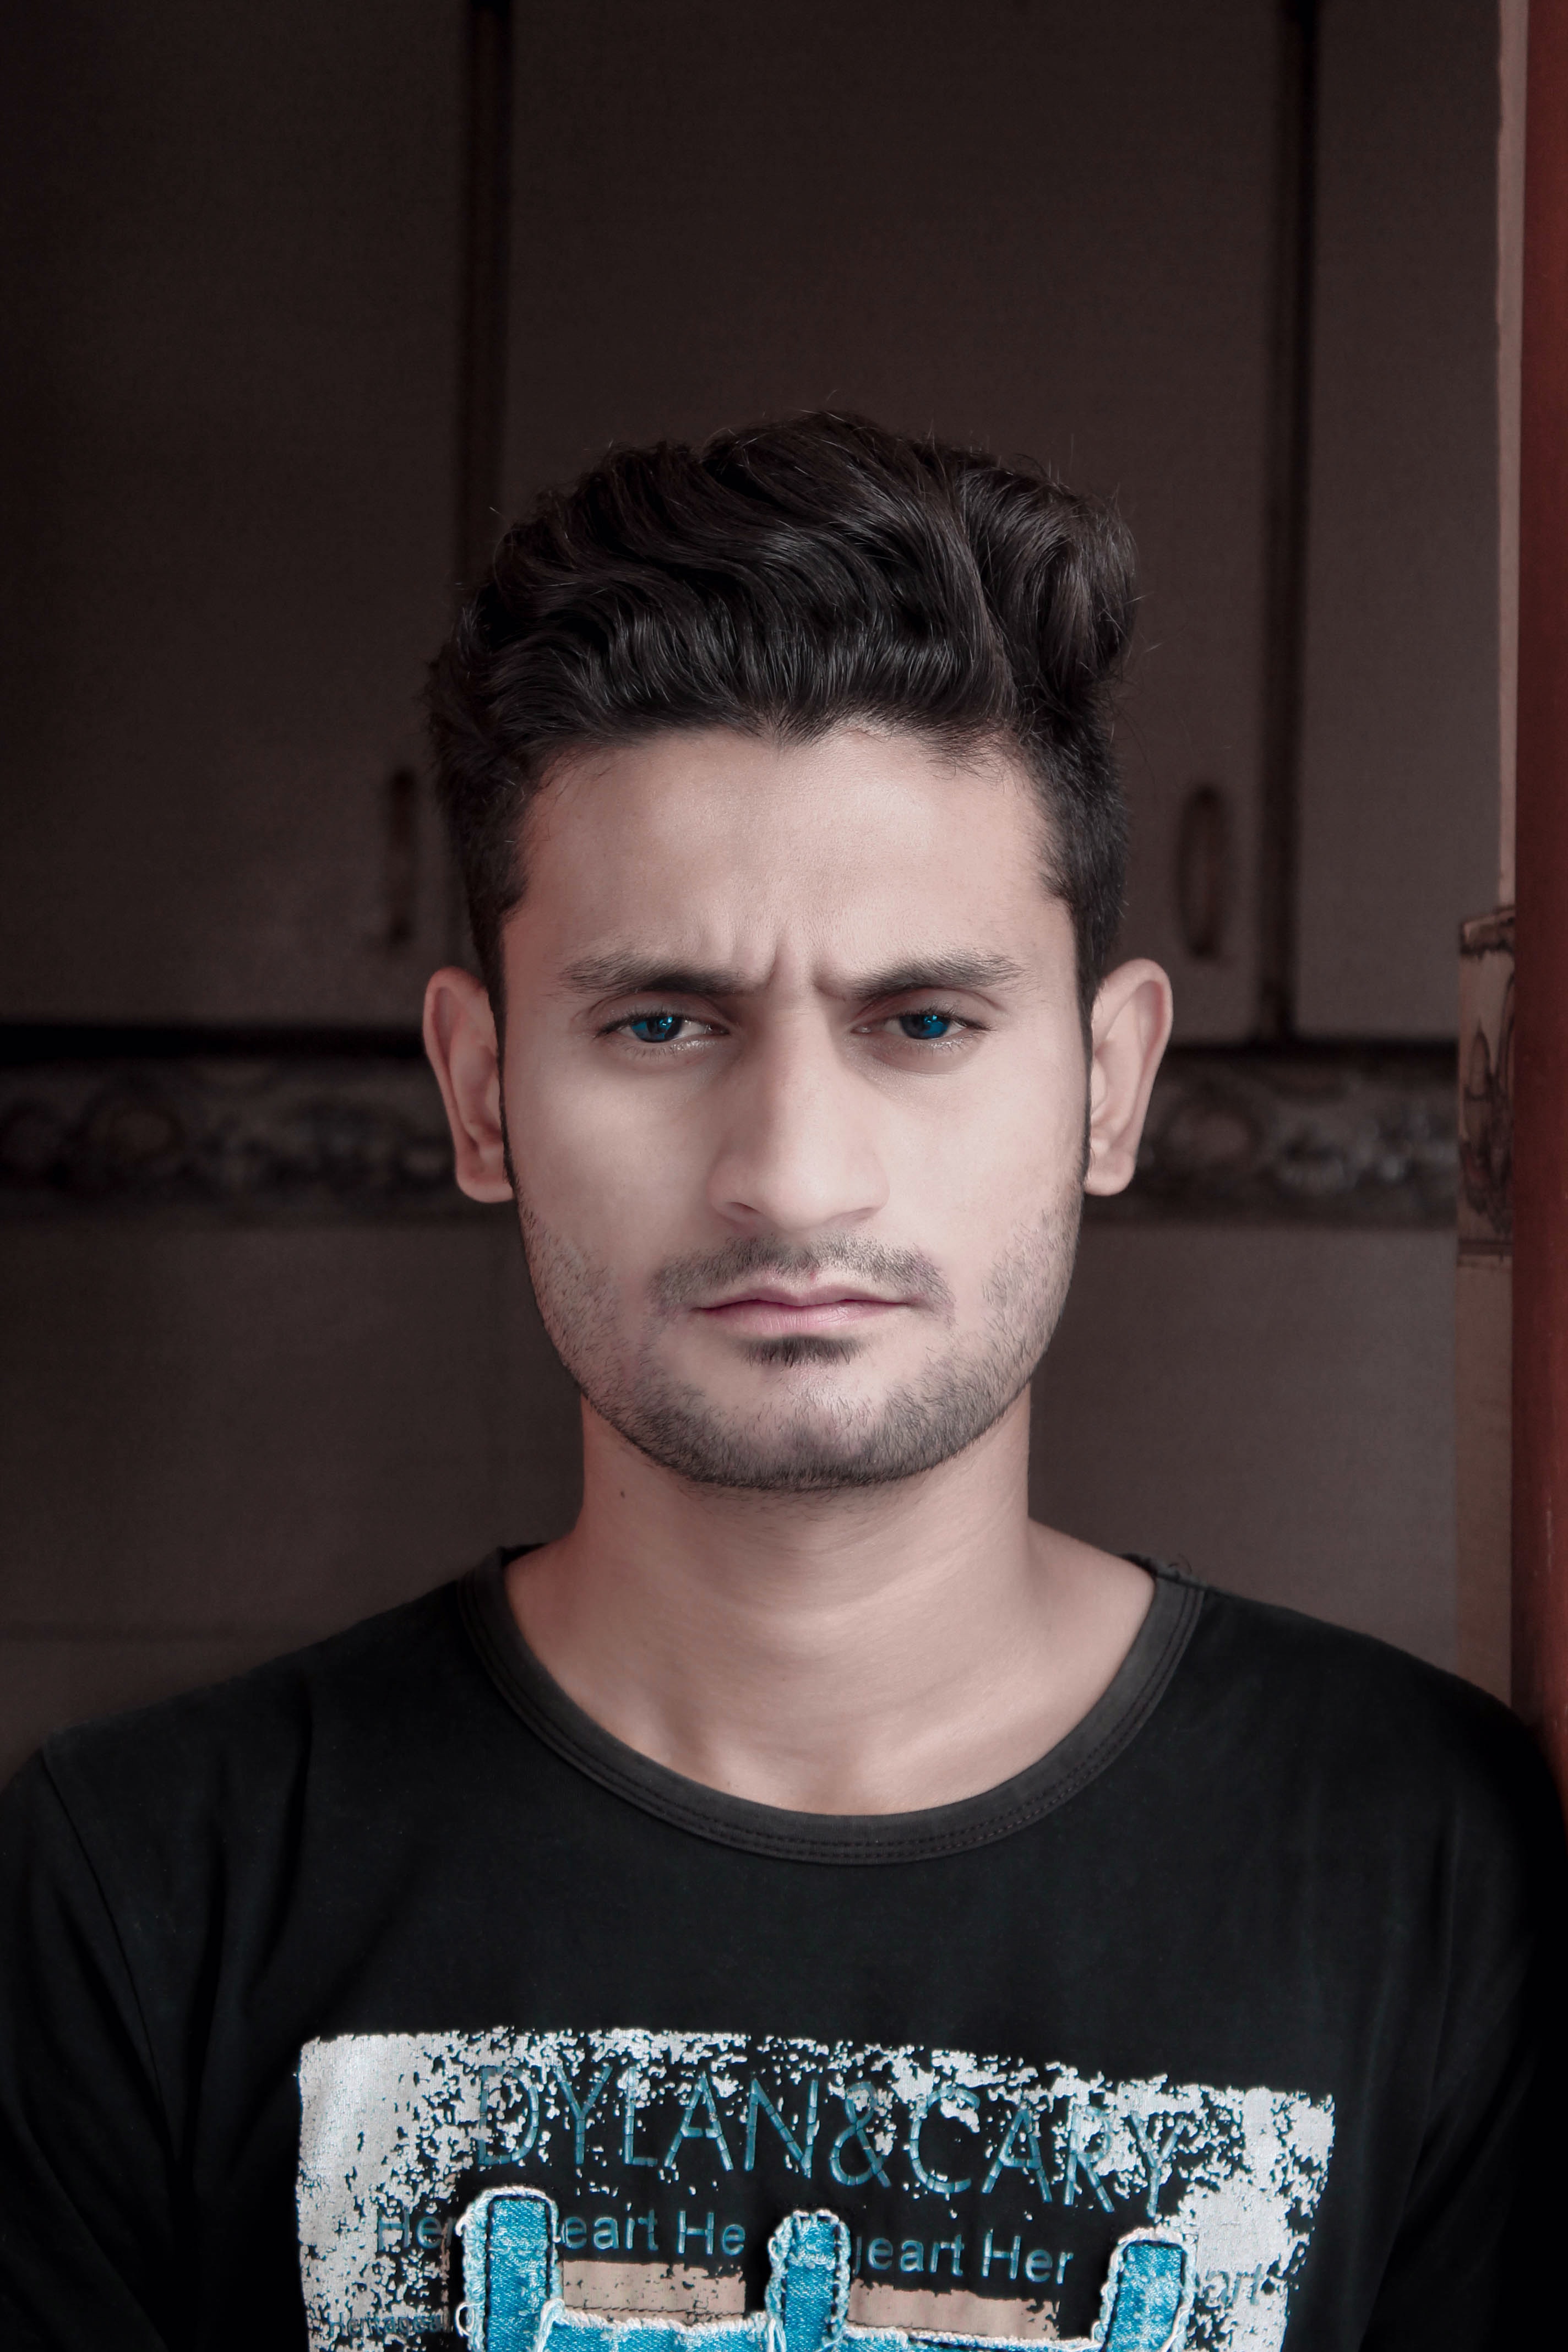
face, hair, blue, forehead, eyebrow, facial expression, hairstyle, head, chin, cheek, cool, nose, jaw, eye, turquoise, lip, fashion, human, smile, t shirt, neck, mouth, muscle, photography, black hair, ear, facial hair, portrait, flash photography, model, child, Colorfulness, chest, portrait photography, eyelash